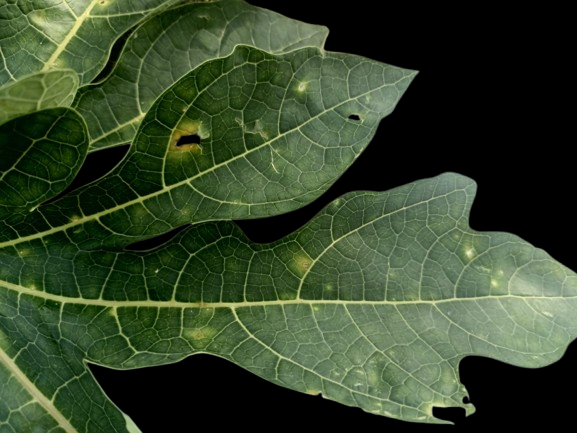
Crop: Papaya
Label: Carica_Insect_Hole